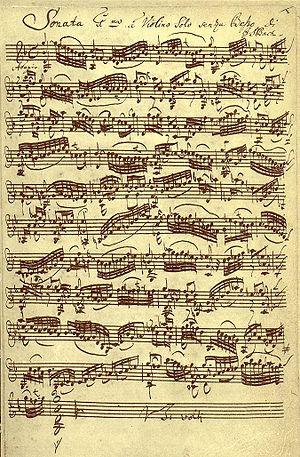
Le Répertoire international des sources musicales est une organisation internationale d’utilité publique, créée à Paris en 1952, qui s’est fixé pour objectif de répertorier de manière exhaustive les sources musicales du monde entier transmises à la postérité. Cette entreprise bibliographique et scientifique de recensement des sources de la musique notée est la plus importante et la seule opérant mondialement.
Les Sonates et Partitas pour violon seul sont un ensemble de six œuvres de Johann Sebastian Bach.